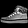
Label: Ankle boot